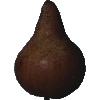
Label: pear_kaiser